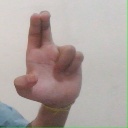
अक्षर: आ